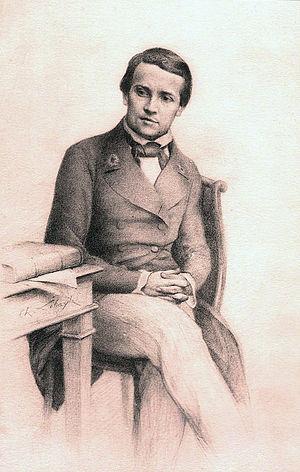
Dessin de Lebayle représentant Louis Pasteur en 1845 à l'Ecole Normale Supérieure, d'après un daguerréotype.
Charles Lebayle, né à Paris le 28 mai 1856 et mort le 22 janvier 1898 dans le 15e arrondissement de Paris, est un artiste peintre et dessinateur français.
Louis Pasteur, né à Dole le 27 décembre 1822 et mort à Marnes-la-Coquette le 28 septembre 1895, est un scientifique français, chimiste et physicien de formation. Pionnier de la microbiologie, il connut, de son vivant même, une grande notoriété pour avoir mis au point un vaccin contre la rage.